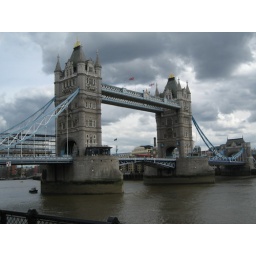
The tower bridge in london